1838 Jesuit slave sale

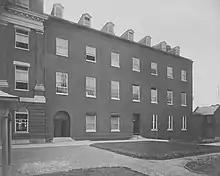
Black and white photograph of Mulledy Hall

The 1838 slave sale returned to the public's awareness in the mid-2010s. In 2013, Georgetown began planning to renovate the adjacent Ryan, Mulledy, and Gervase Halls, which together served as the university's Jesuit residence until the opening of a new residence, Wolfington Hall, in 2003. After the Jesuits vacated the buildings, Ryan and Mulledy Halls lay vacant, while Gervase Hall was put to other use. In 2014, renovation began on Ryan and Mulledy Halls to convert them into a student residence.